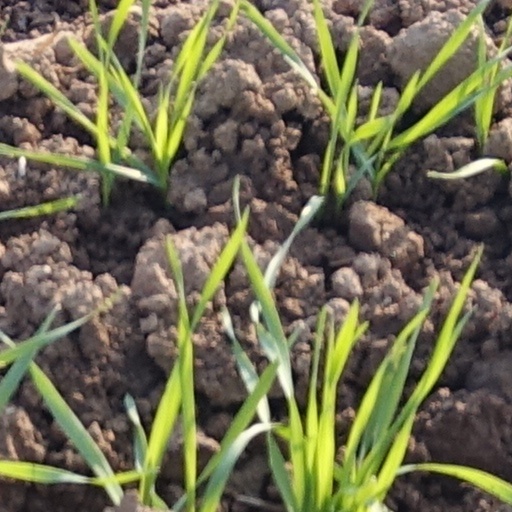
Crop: wheat